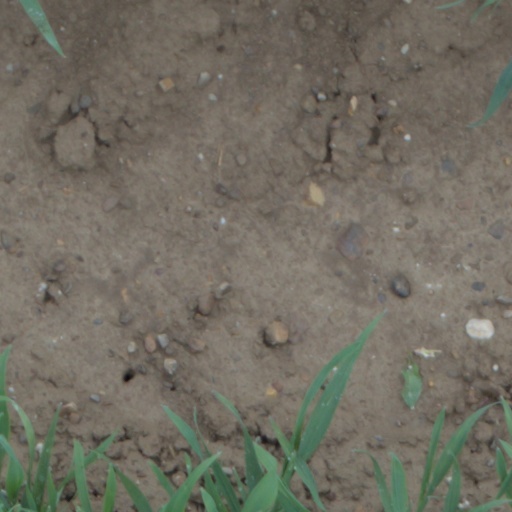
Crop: wheat